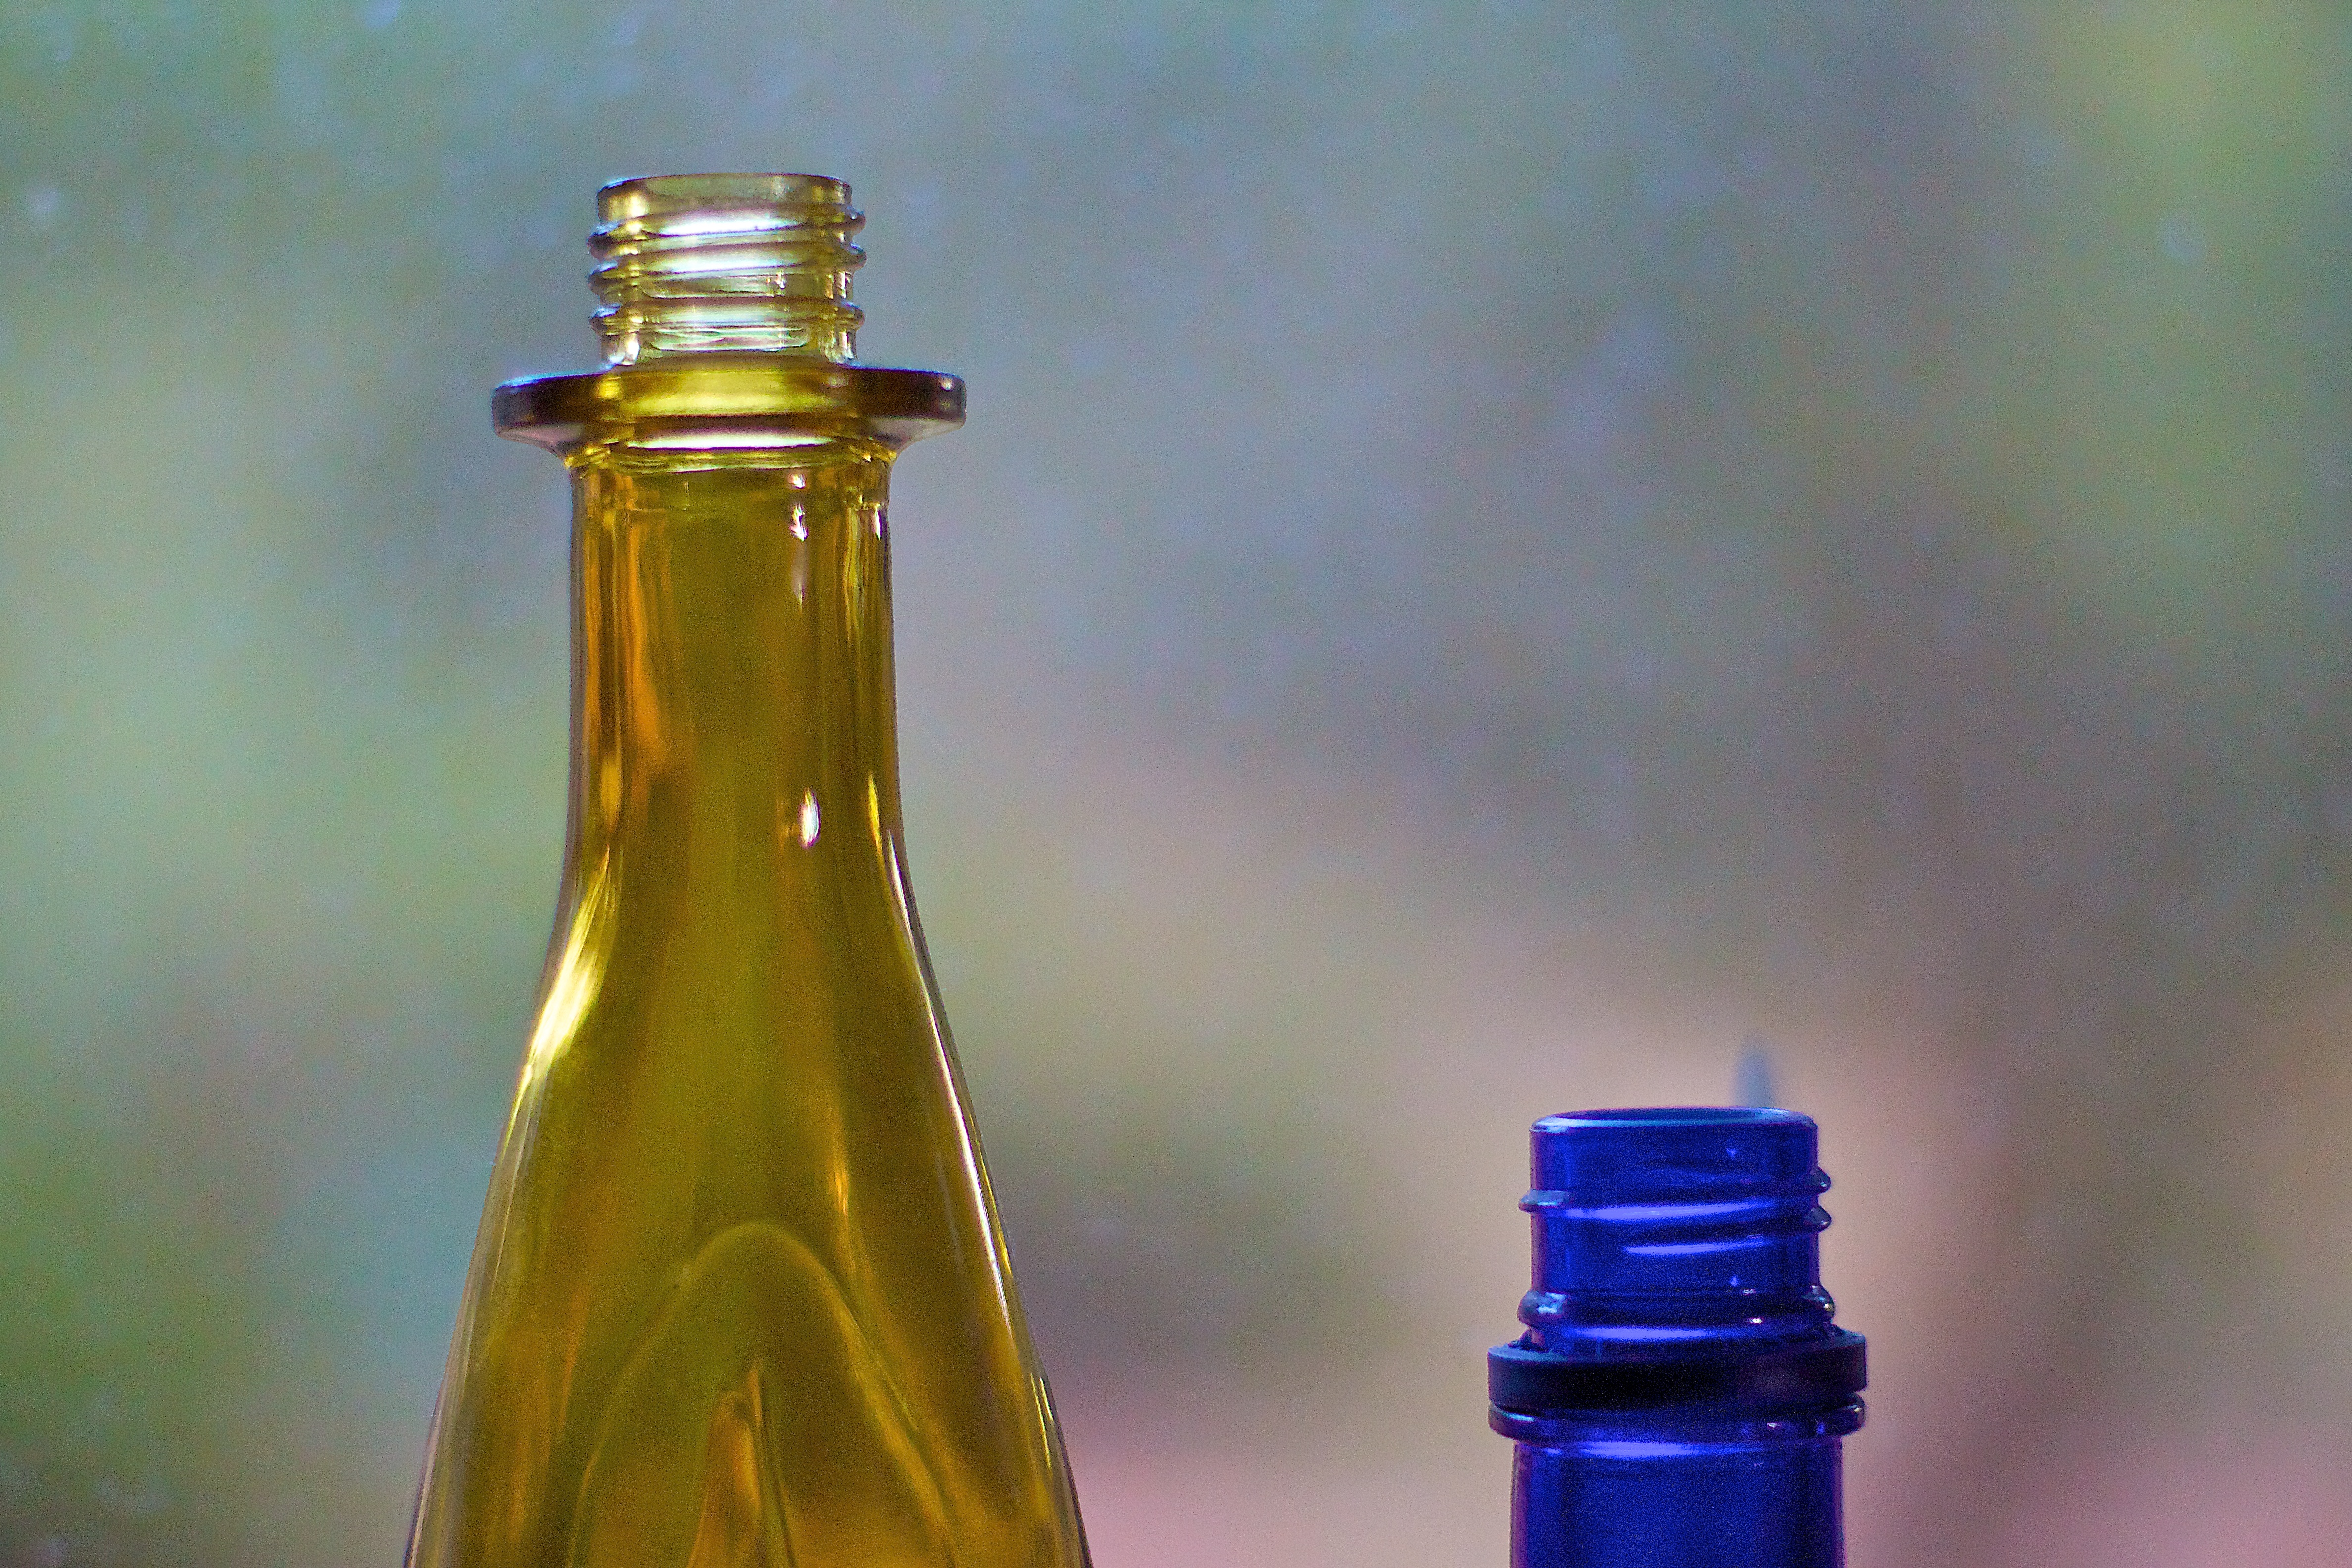
water, green, color, bottle, yellow, tableware, glass bottle, product, beer bottle, macro photography, plastic bottle, drinkware